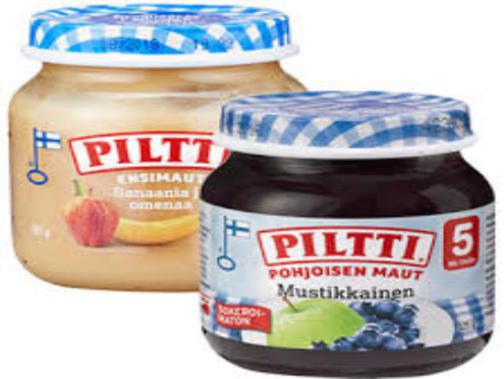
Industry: Food